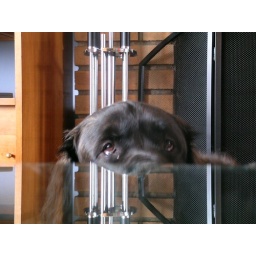
We brought home a new coffee table today. It's glass. Sofa seems confused by it.